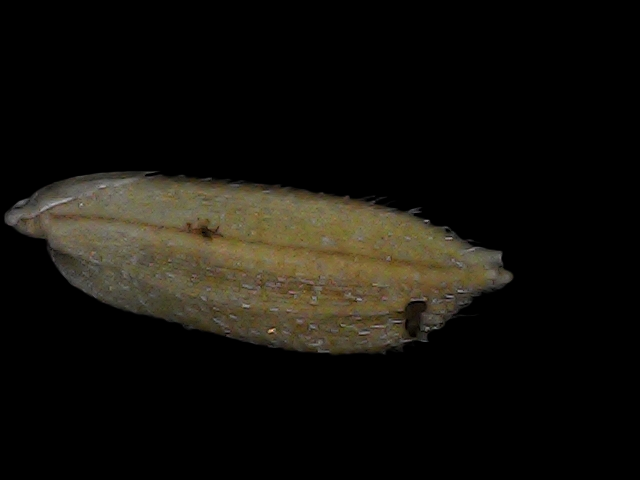
Rice variety: Bd93